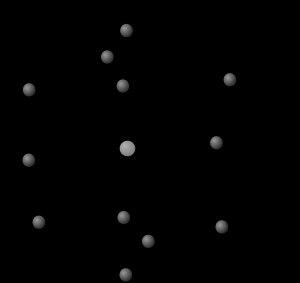
Un atome est la plus petite partie d'un corps simple pouvant se combiner chimiquement avec un autre. Les atomes sont les constituants élémentaires de toutes les substances solides, liquides ou gazeuses. Les propriétés physiques et chimiques de ces substances sont déterminées par les atomes qui les constituent ainsi que par l'arrangement tridimensionnel de ces atomes.
L'astronome américain Harlow Shapley mesure la distance entre les étoiles à l'aide de spectroscopes.
Niels Henrik David Bohr est un physicien danois. Il est surtout connu pour son apport à l'édification de la mécanique quantique, pour lequel il a reçu de nombreux honneurs. Il est notamment lauréat du prix Nobel de physique de 1922.